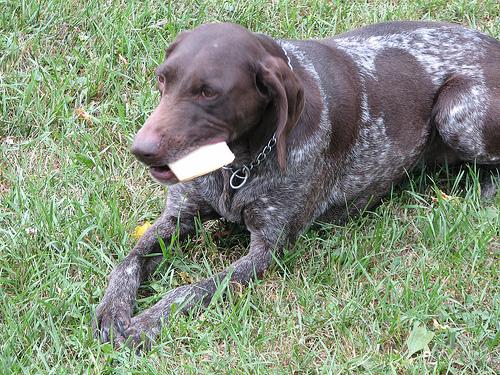
Breed: german shorthaired